Eric Nylund

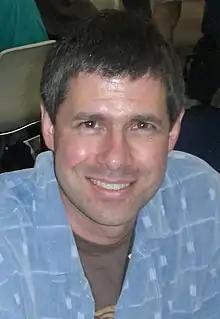
Nylund in 2007

Eric S. Nylund (born November 12, 1964) is an American novelist and professional technical writer. His wife, Syne Mitchell, is also a science fiction writer. He holds a Bachelor of Science in chemistry from the University of California, Santa Barbara and a Master's degree in chemical physics from the University of California, San Diego. He lives in North Bend, Washington with his wife, Syne, and son, Kai Nylund.